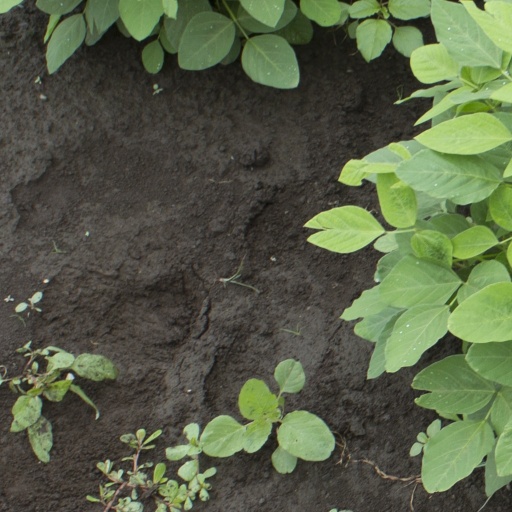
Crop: soybean